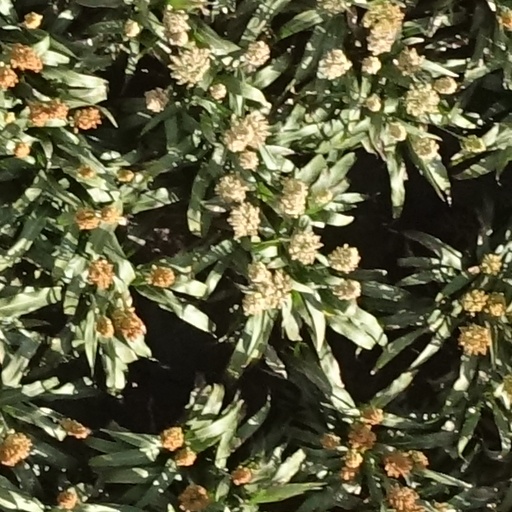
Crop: sorghum